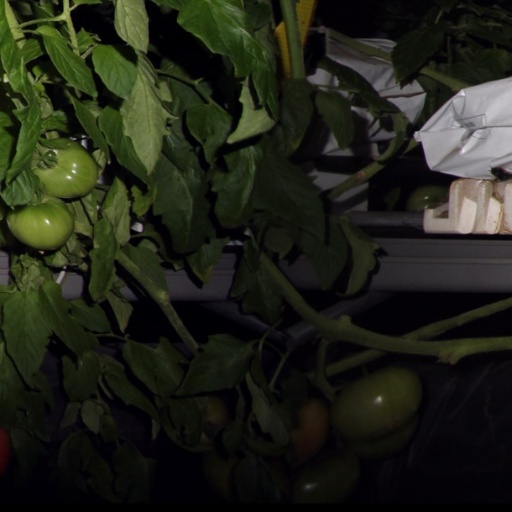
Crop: tomato